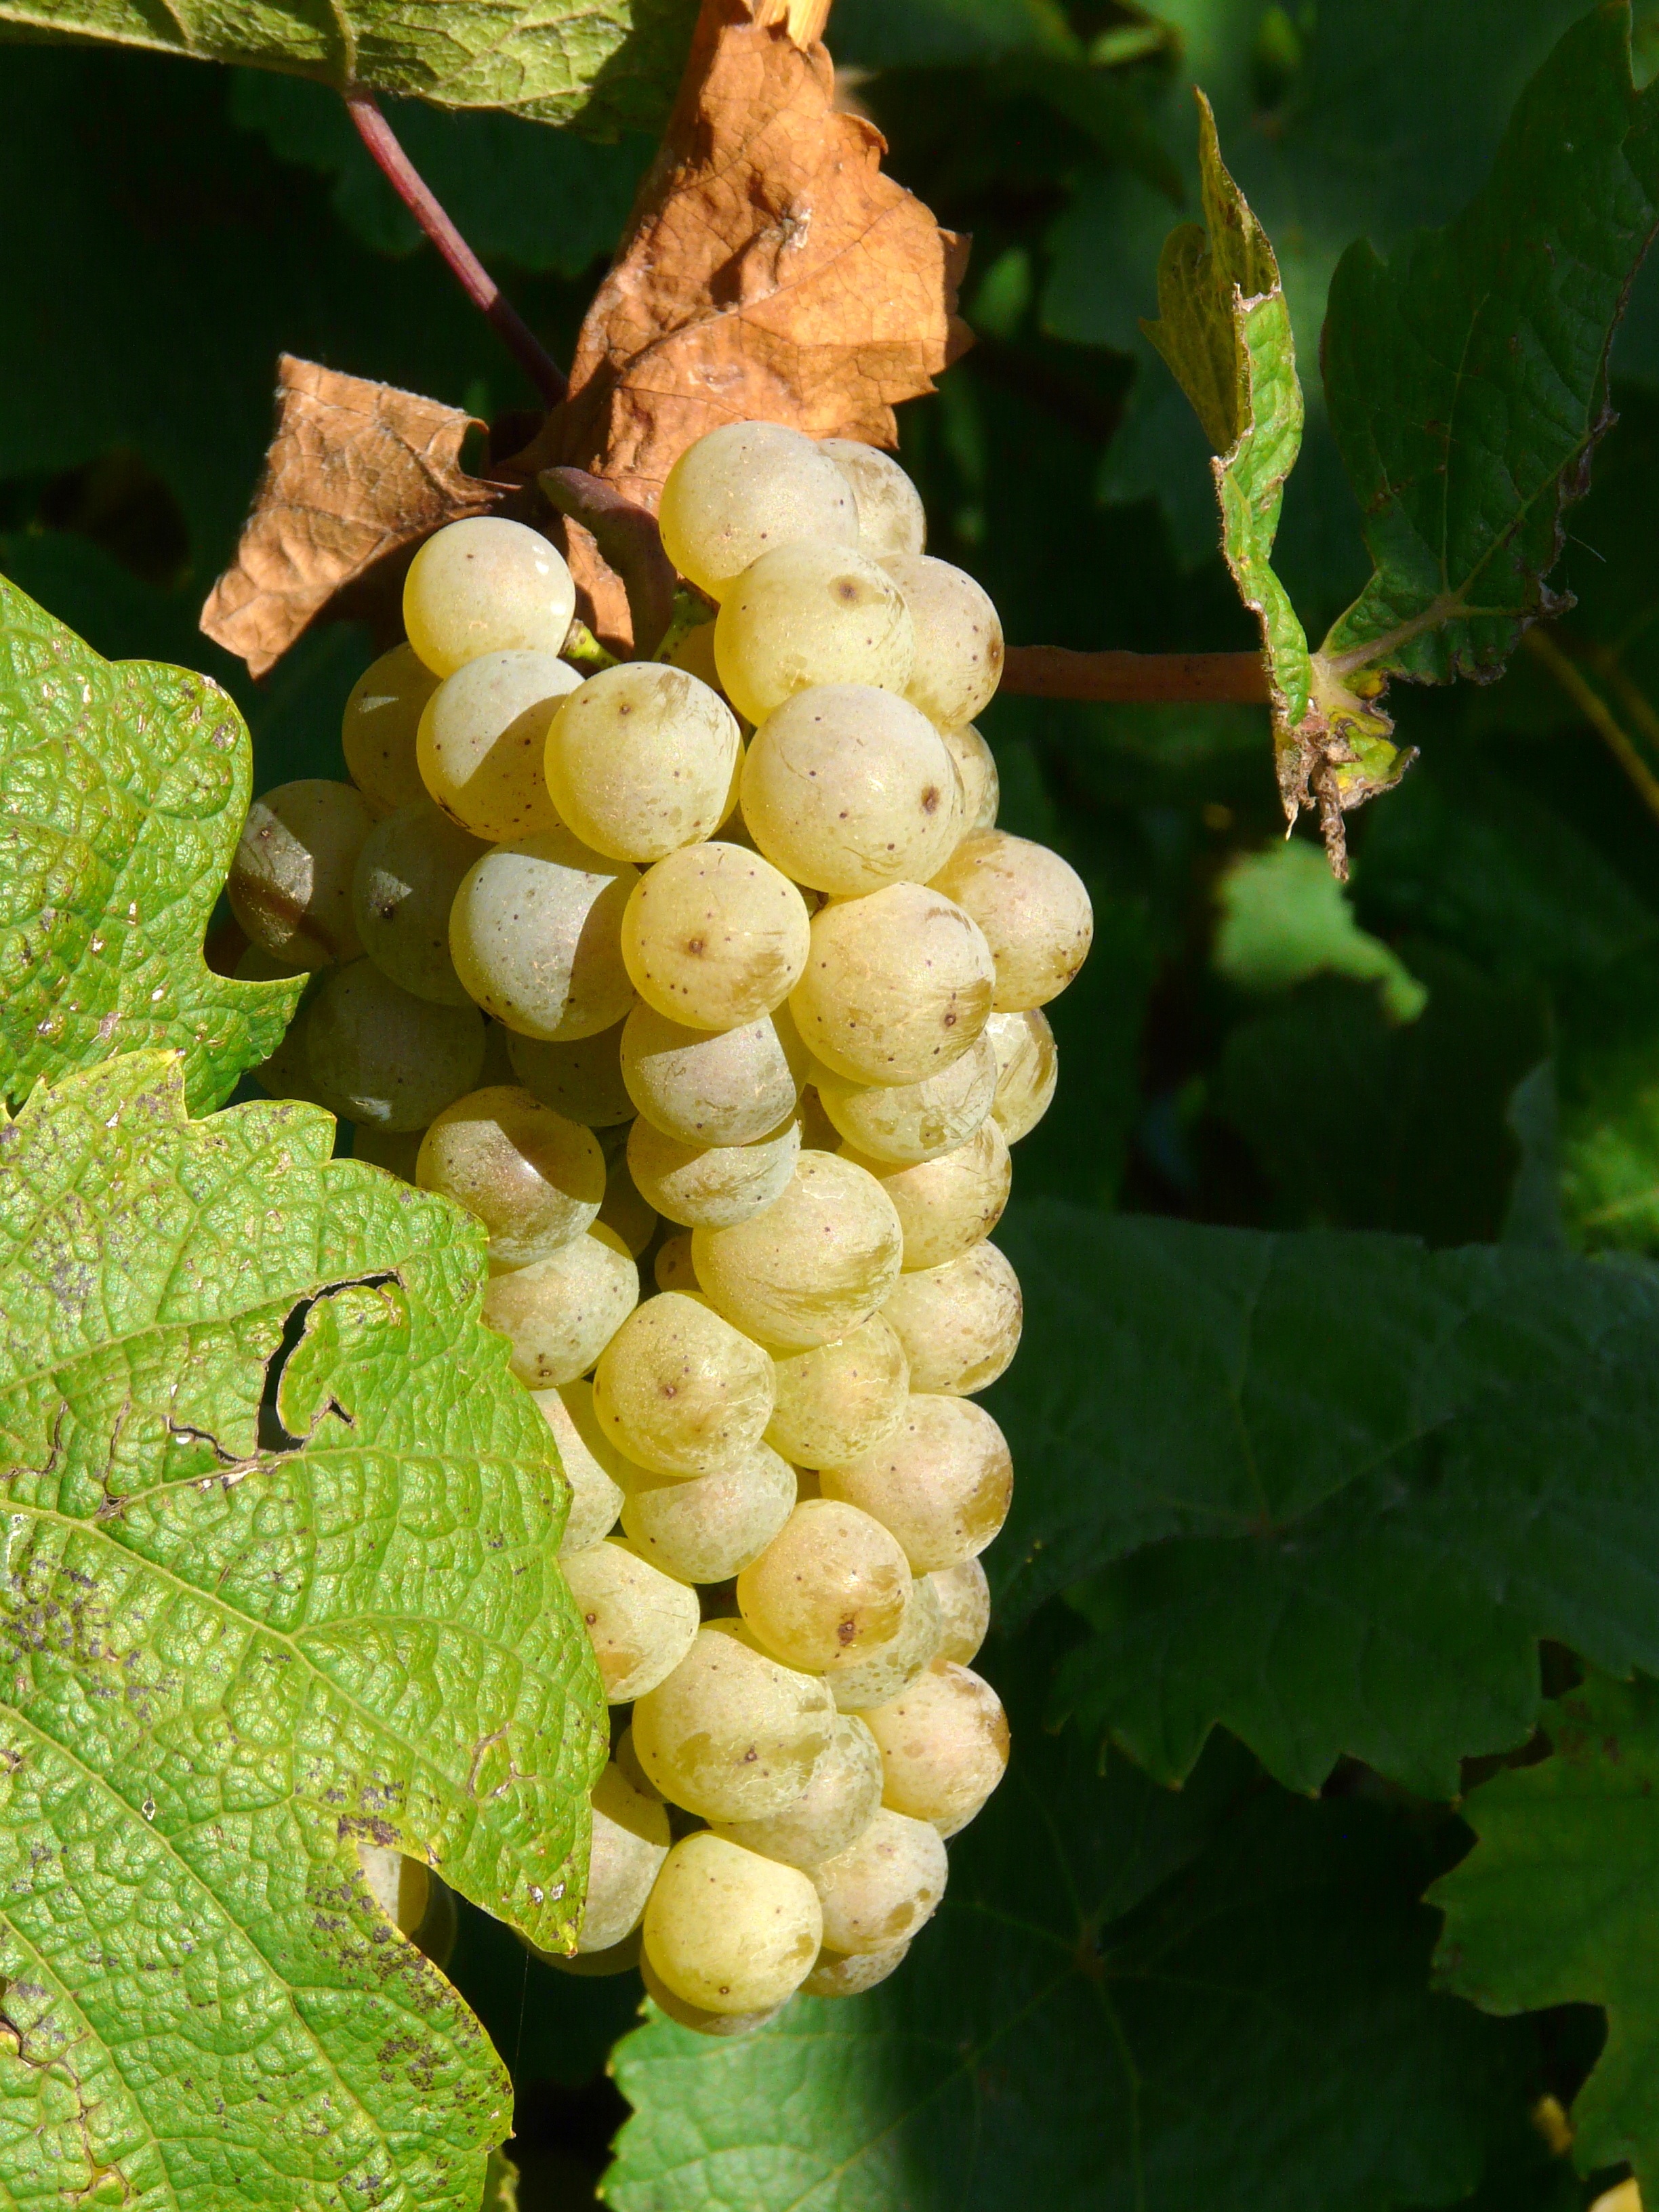
plant, grape, vine, wine, fruit, flower, food, green, produce, agriculture, grapevine, shrub, rebstock, flowering plant, vitis, coccoloba uvifera, sultana, land plant, grapevine family